Tsakhiagiin Elbegdorj

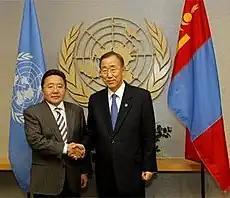
UN Secretary General Ban Ki-moon and Elbegdorj meet at the UN Headquarters on 19 September 2011

Vuk Jeremić, President of the United Nations General Assembly for the 67th session expressed satisfaction with the fair and successful election in his congratulations Elbegdorj on 27 June 2013. UN Secretary General Ban Ki-moon congratulated for successful presidential election in Mongolia in his congratulatory message to Elbegdorj.